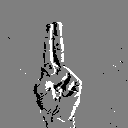
ASL letter: u